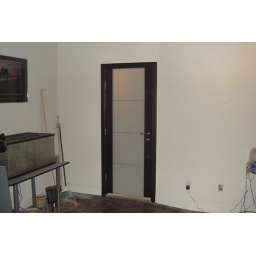
The walls around the new door will be painted green.